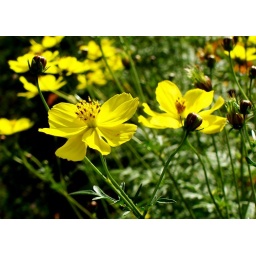
Bright Yellow flowers in lush green background...they look really beautiful